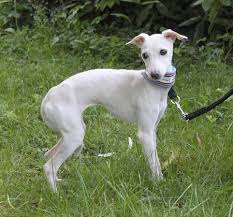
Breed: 238-n000099-Italian_greyhound